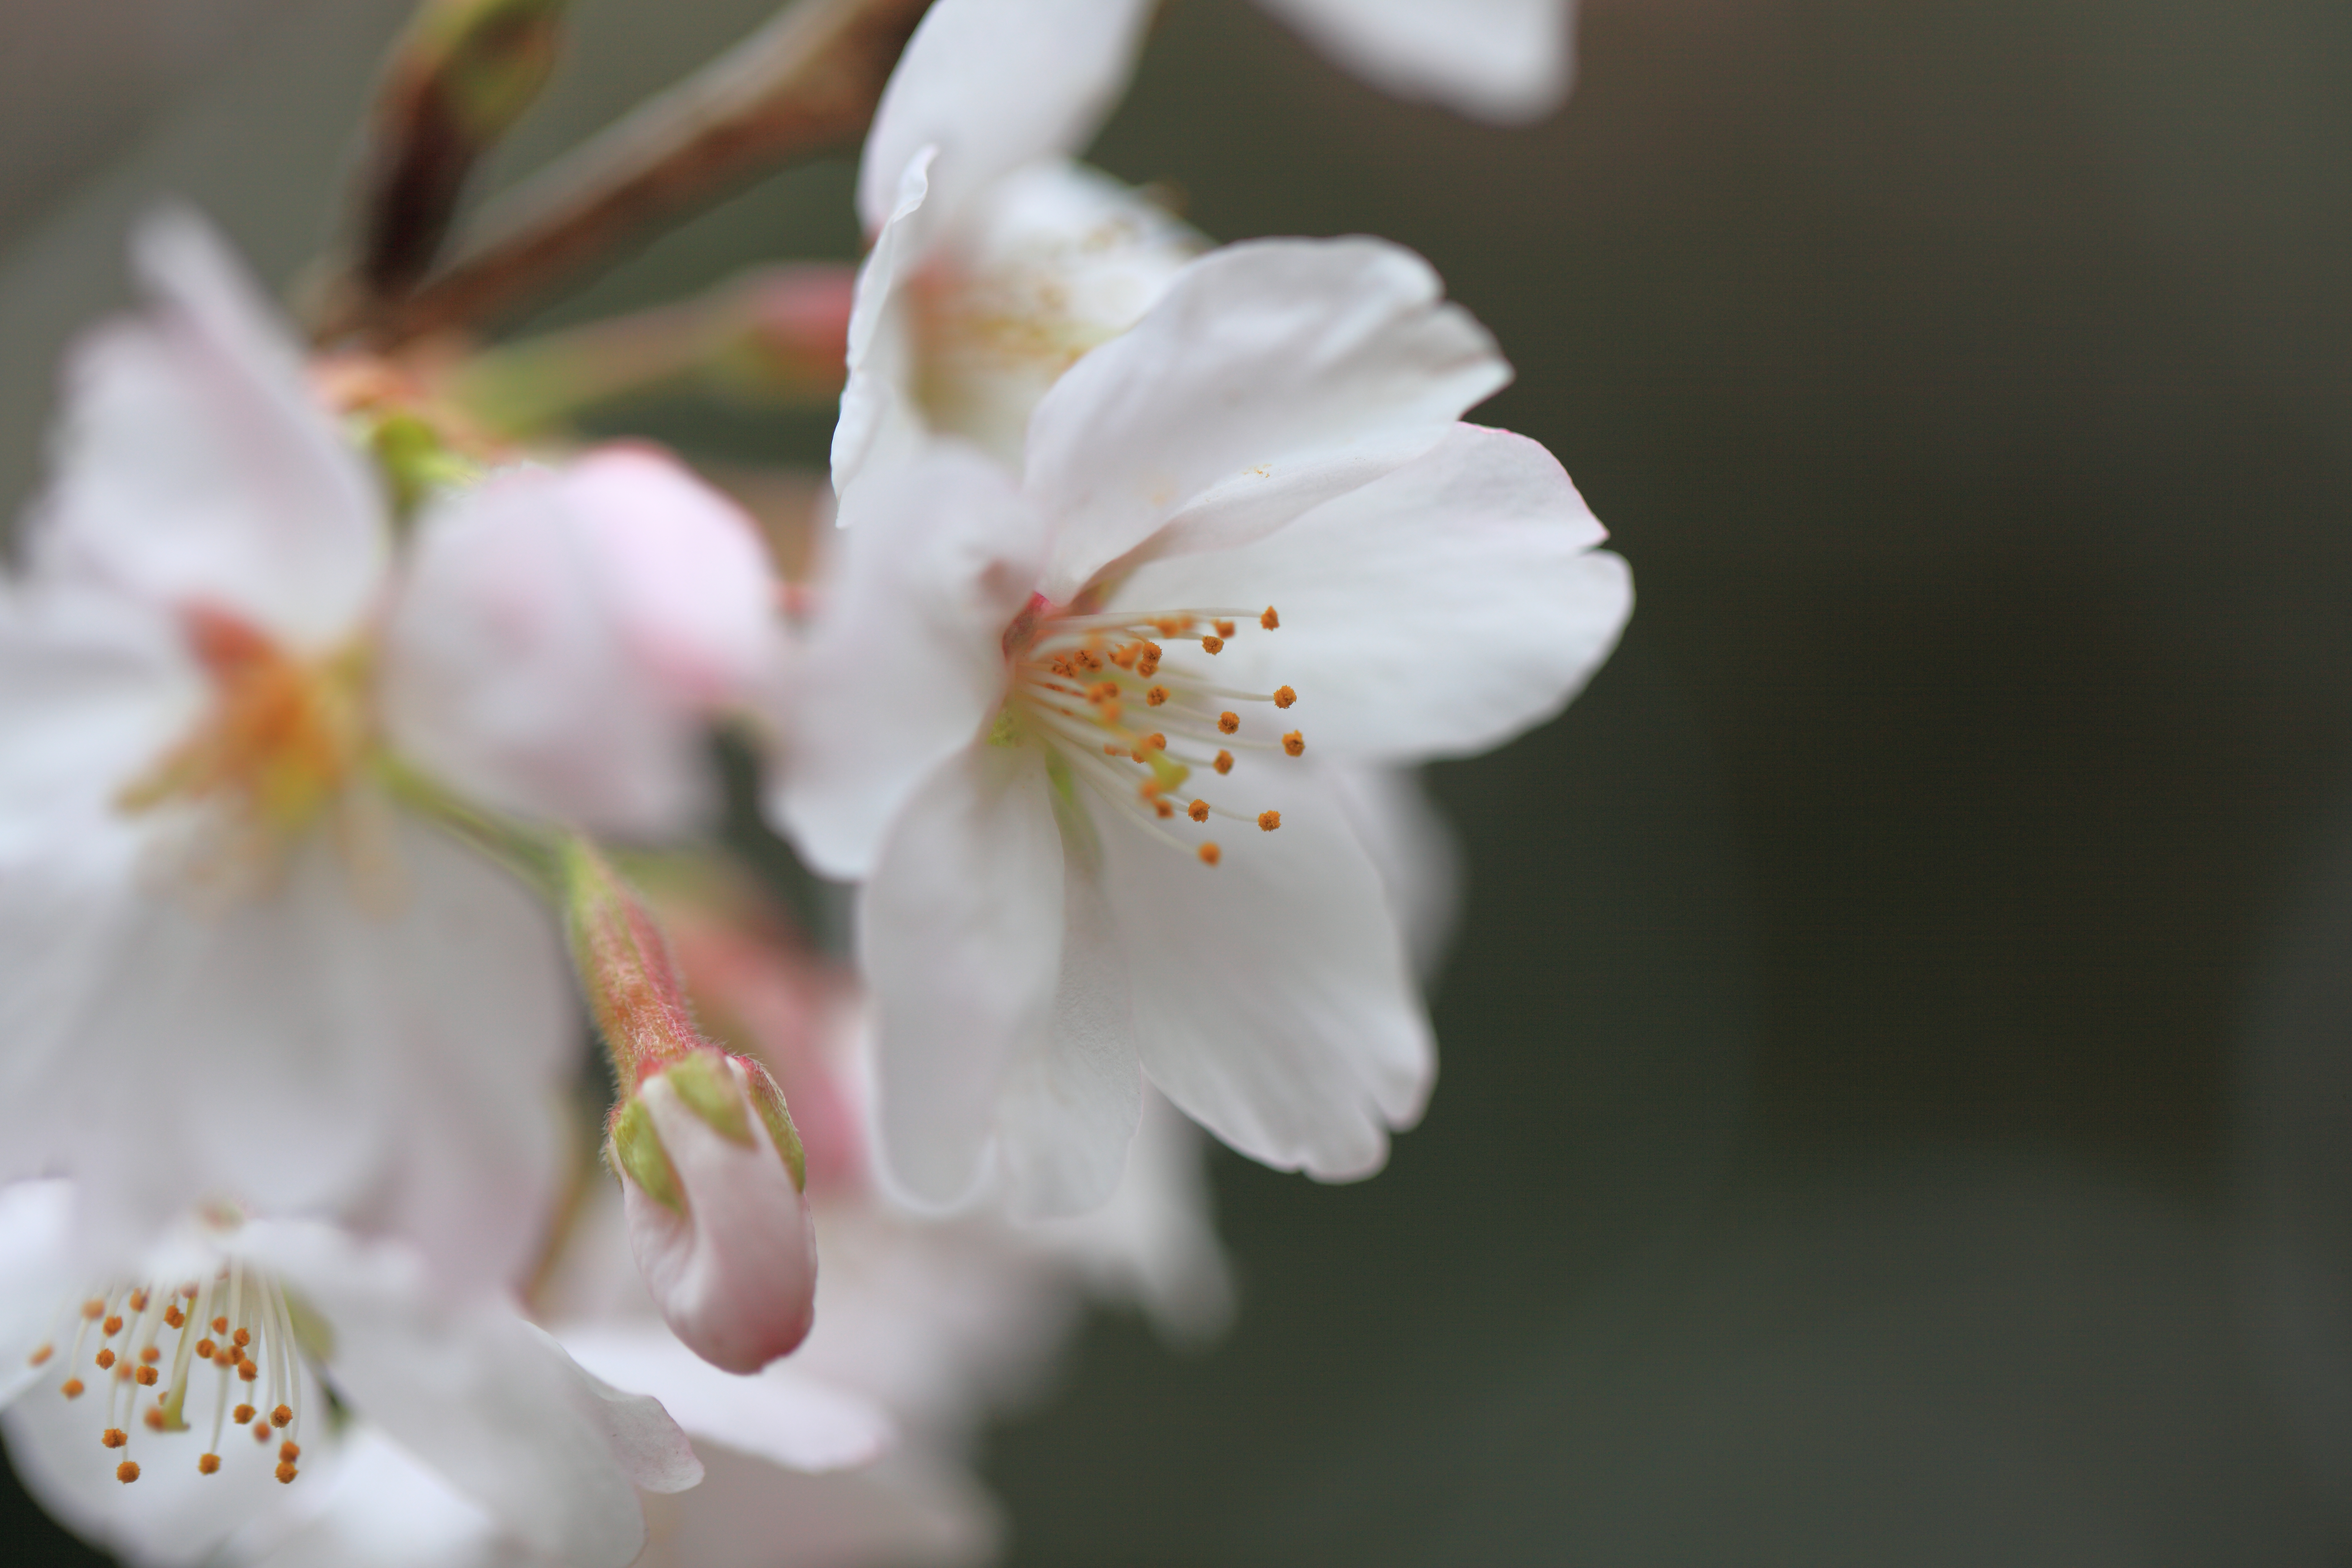
branch, blossom, plant, flower, petal, spring, high, produce, flora, cherry blossom, close up, blossoms, shrine, 5d, sakura, hires, markii, cherry, hi, res, resolution, chiba, katori, katorijingu, chibaken, katorishi, macro photography, flowering plant, land plant